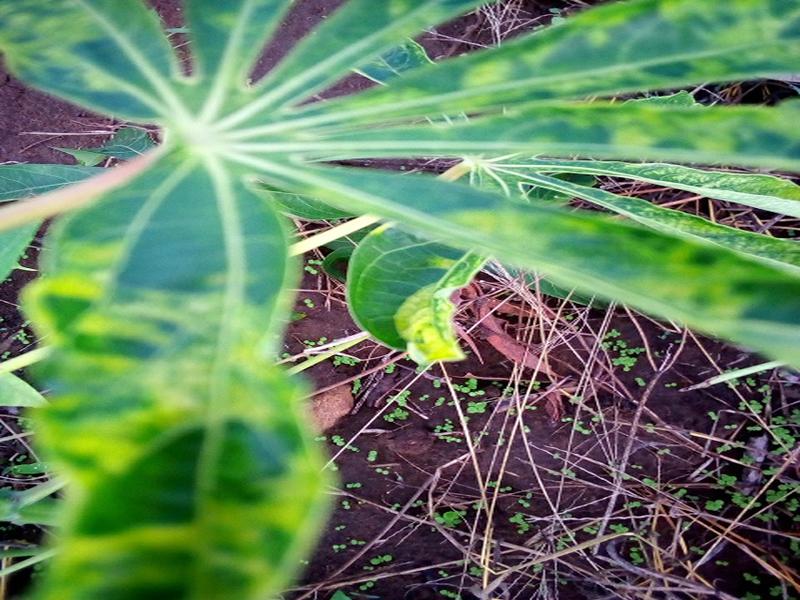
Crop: cassava
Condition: mosaic_disease